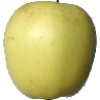
Label: Apple Golden 2